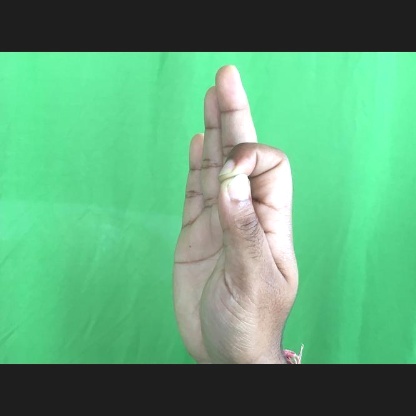
Mudra: Aralam